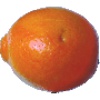
Label: Tangelo 1